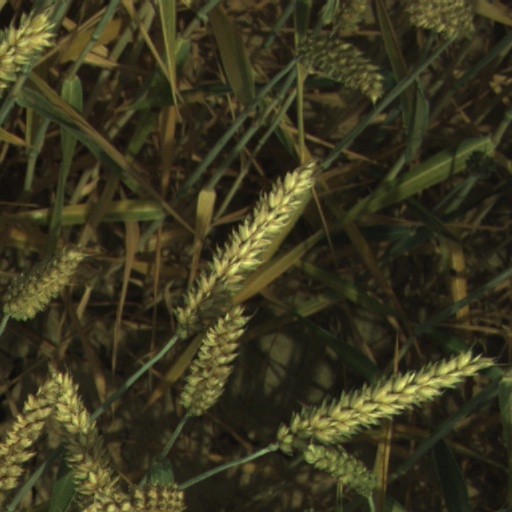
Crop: wheat